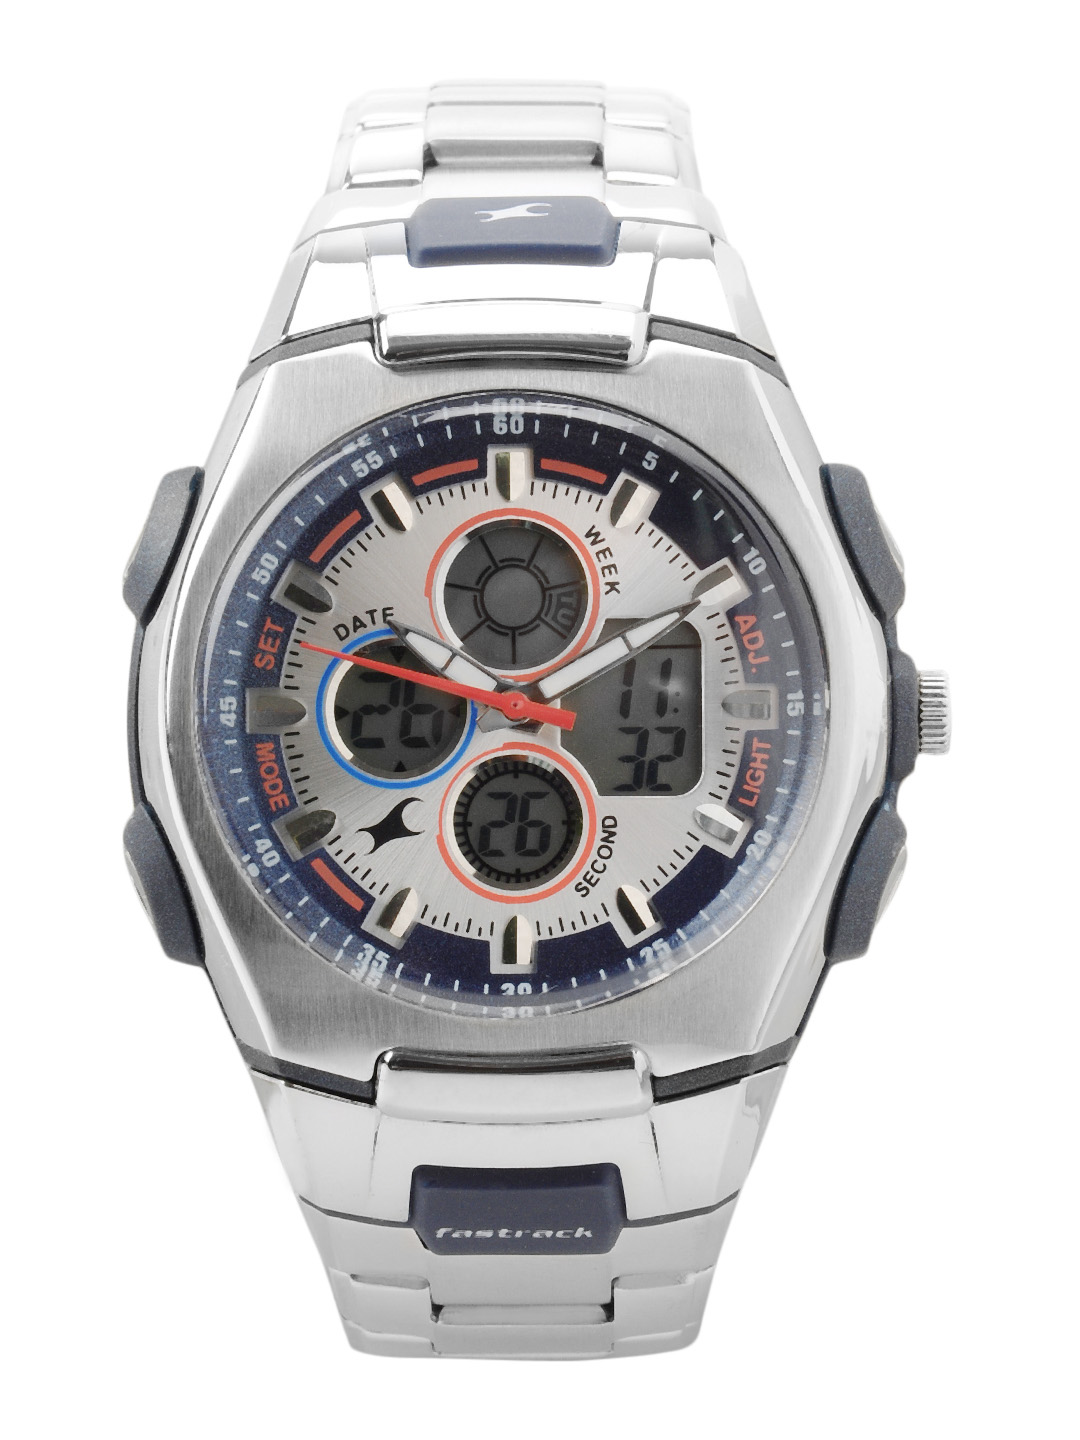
Fastrack Men Silver Dial Analog Chronograph Watch
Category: Accessories / Watches / Watches
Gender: Men
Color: Silver
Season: Winter 2016
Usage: Casual